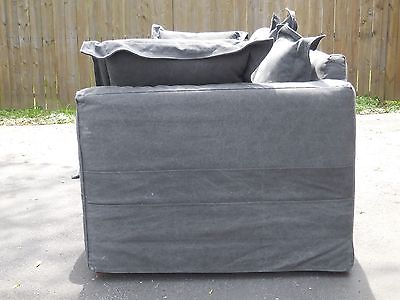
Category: sofa